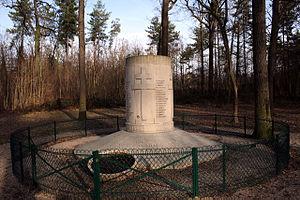
Le sigle d'Union gymnique et sportive des patronages de France apparaît de façon éphémère sous l'Occupation. Le Régime de Vichy réservant l'exclusivité de l'appellation de fédération aux seuls groupements unisports, la Fédération gymnastique et sportive des patronages de France se trouve contrainte de l'adopter le 24 octobre 1942. Elle reprend son nom initial dès le 10 octobre 1944 pour le troquer contre celui de Fédération sportive de France le 22 mars 1947, puis de Fédération sportive et culturelle de France en 1968.
Les Jeunes chrétiens combattants sont un mouvement de résistance chrétien fondé en 1943 à l'initiative de l'Association catholique de la jeunesse française.
L’association Championnet ou patronage Championnet est une très importante structure sportive et socio-culturelle parisienne composée de deux entités juridiques étroitement liées : Championnet Sports, association sportive forte de plus de 3 000 membres qui s’est particulièrement illustrée dans le basket-ball et l’association Championnet qui en gère les biens immobiliers et les activités non sportives tant sur Paris qu’en province.
Les fusillés de la cascade du bois de Boulogne sont un groupe de 35 jeunes résistants français qui, le 16 août 1944, quelques jours avant la Libération de Paris, ont été attirés dans un guet-apens et abattus par des officiers SS à proximité de la grande cascade du bois de Boulogne.